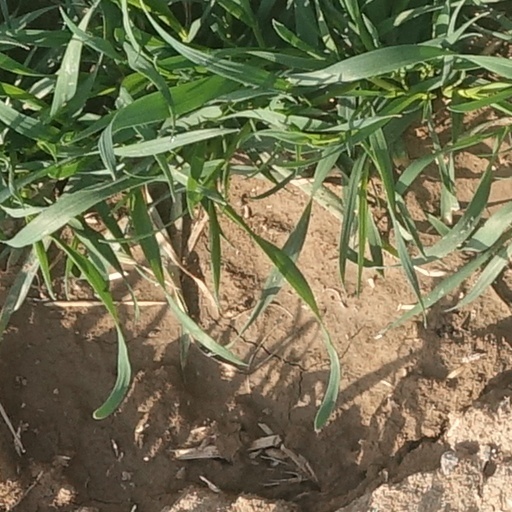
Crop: wheat